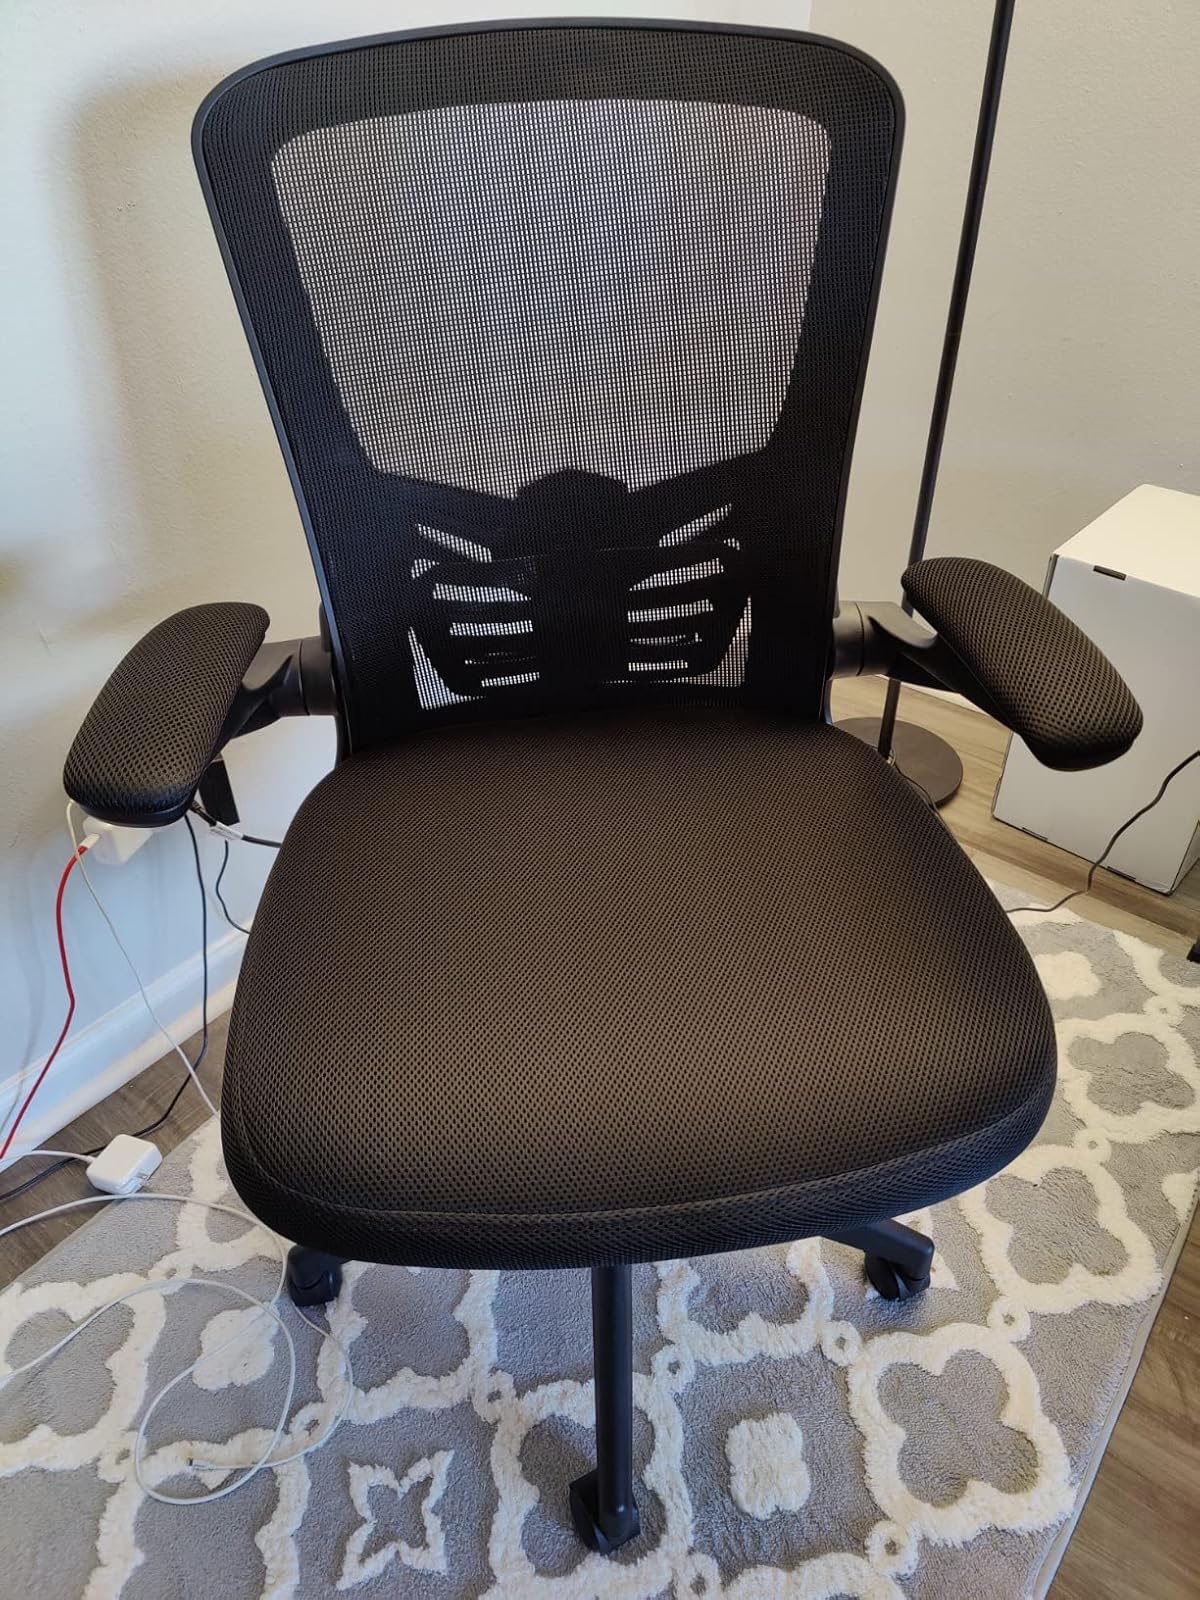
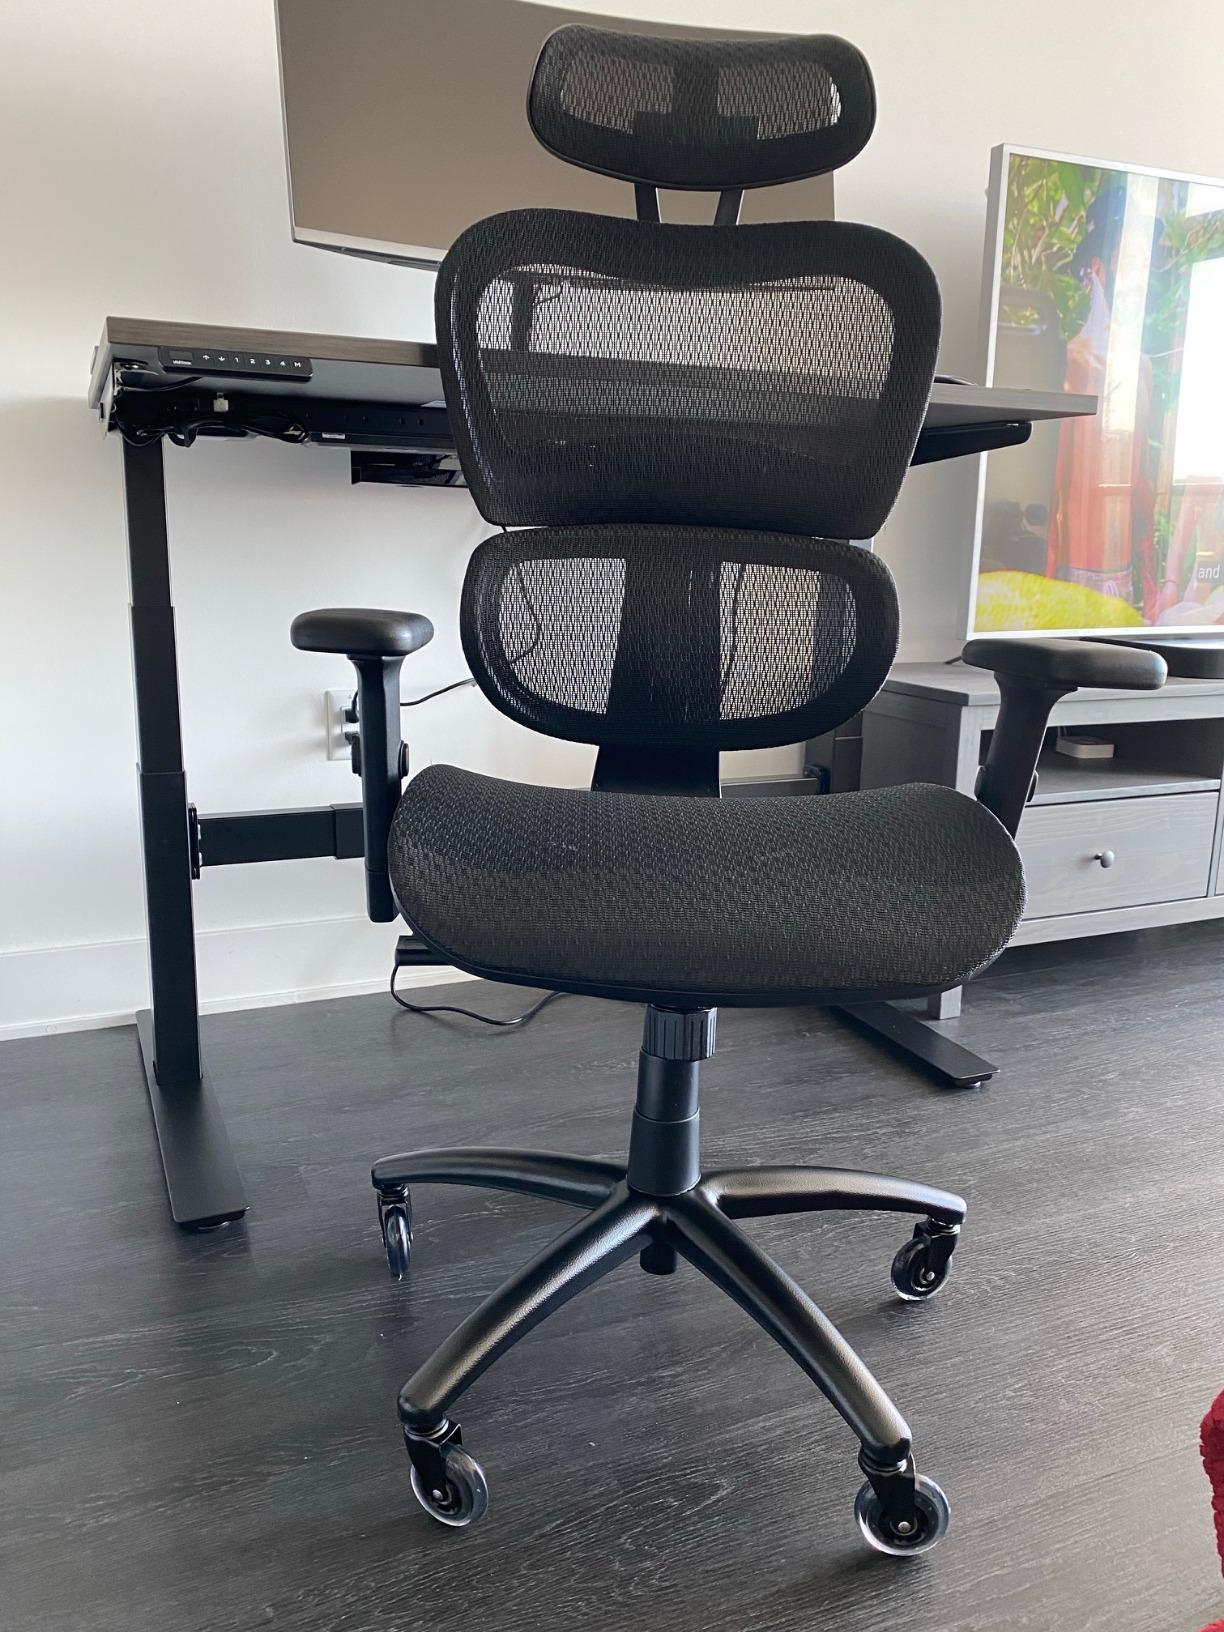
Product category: items_chair
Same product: no